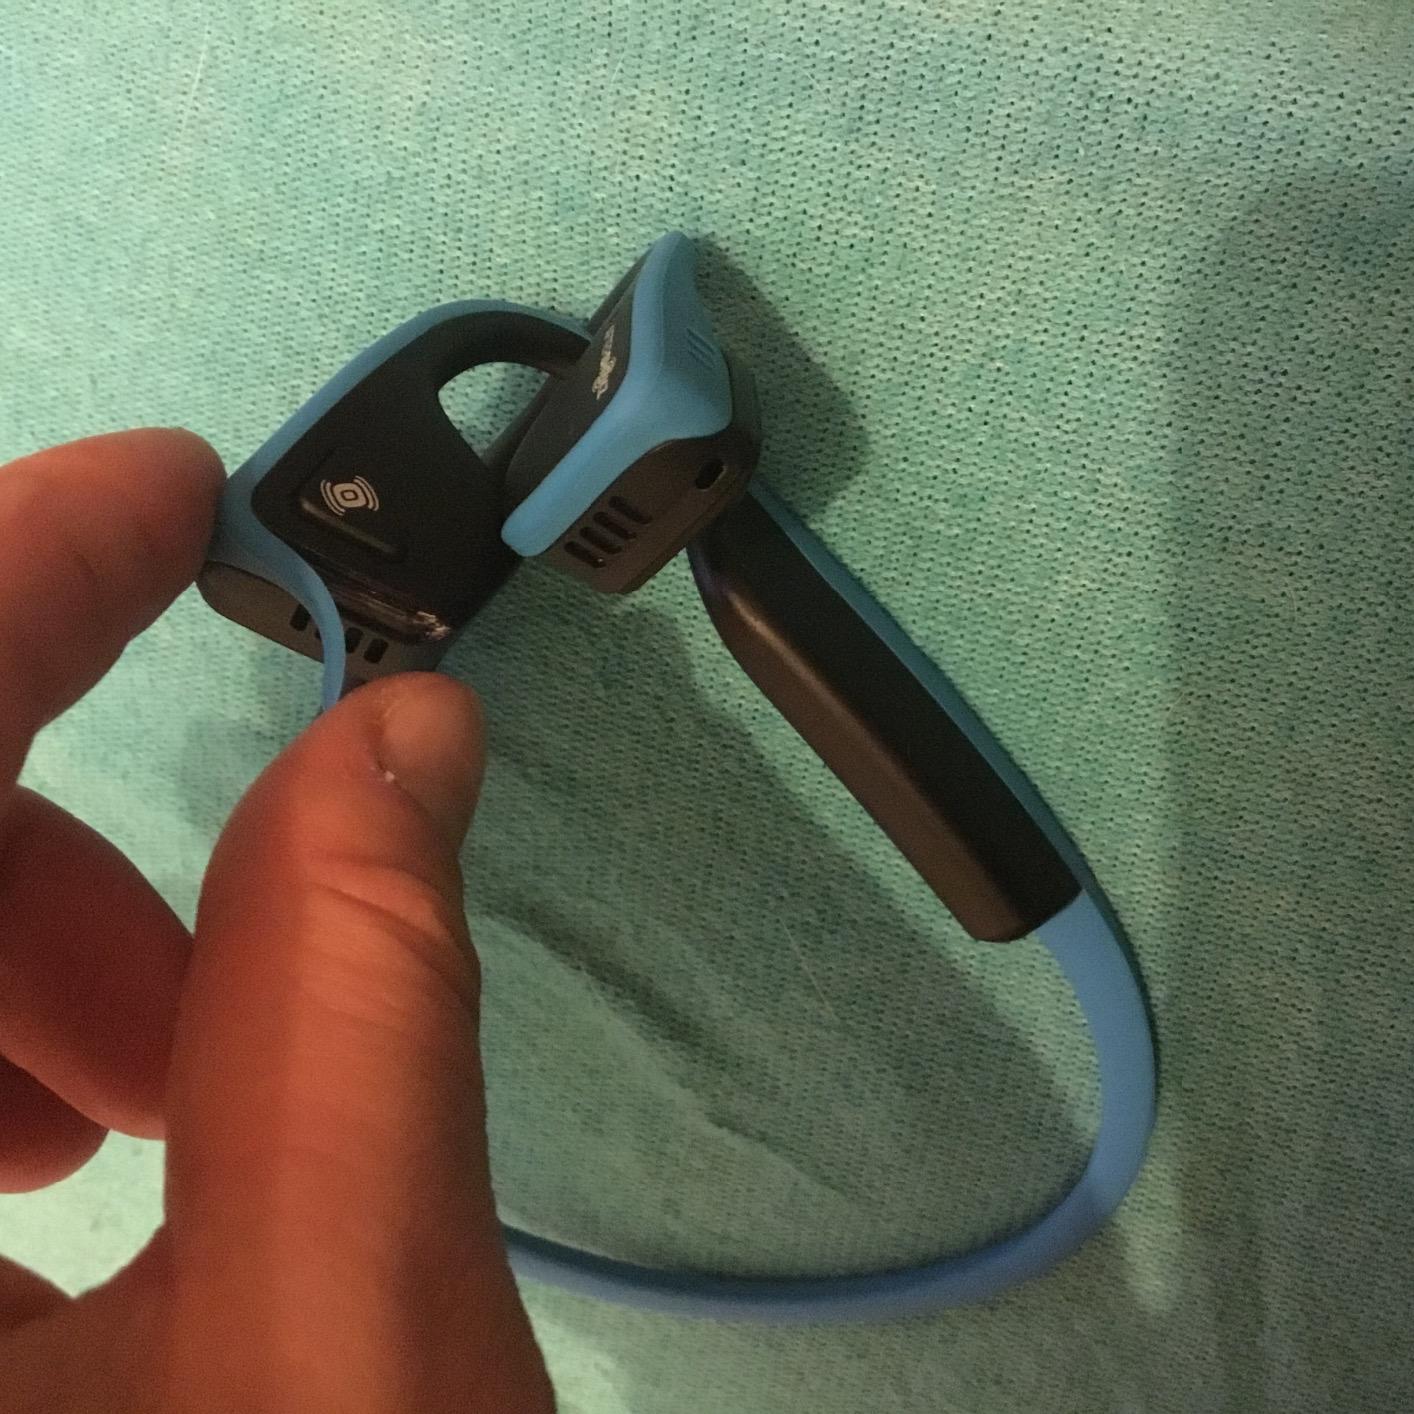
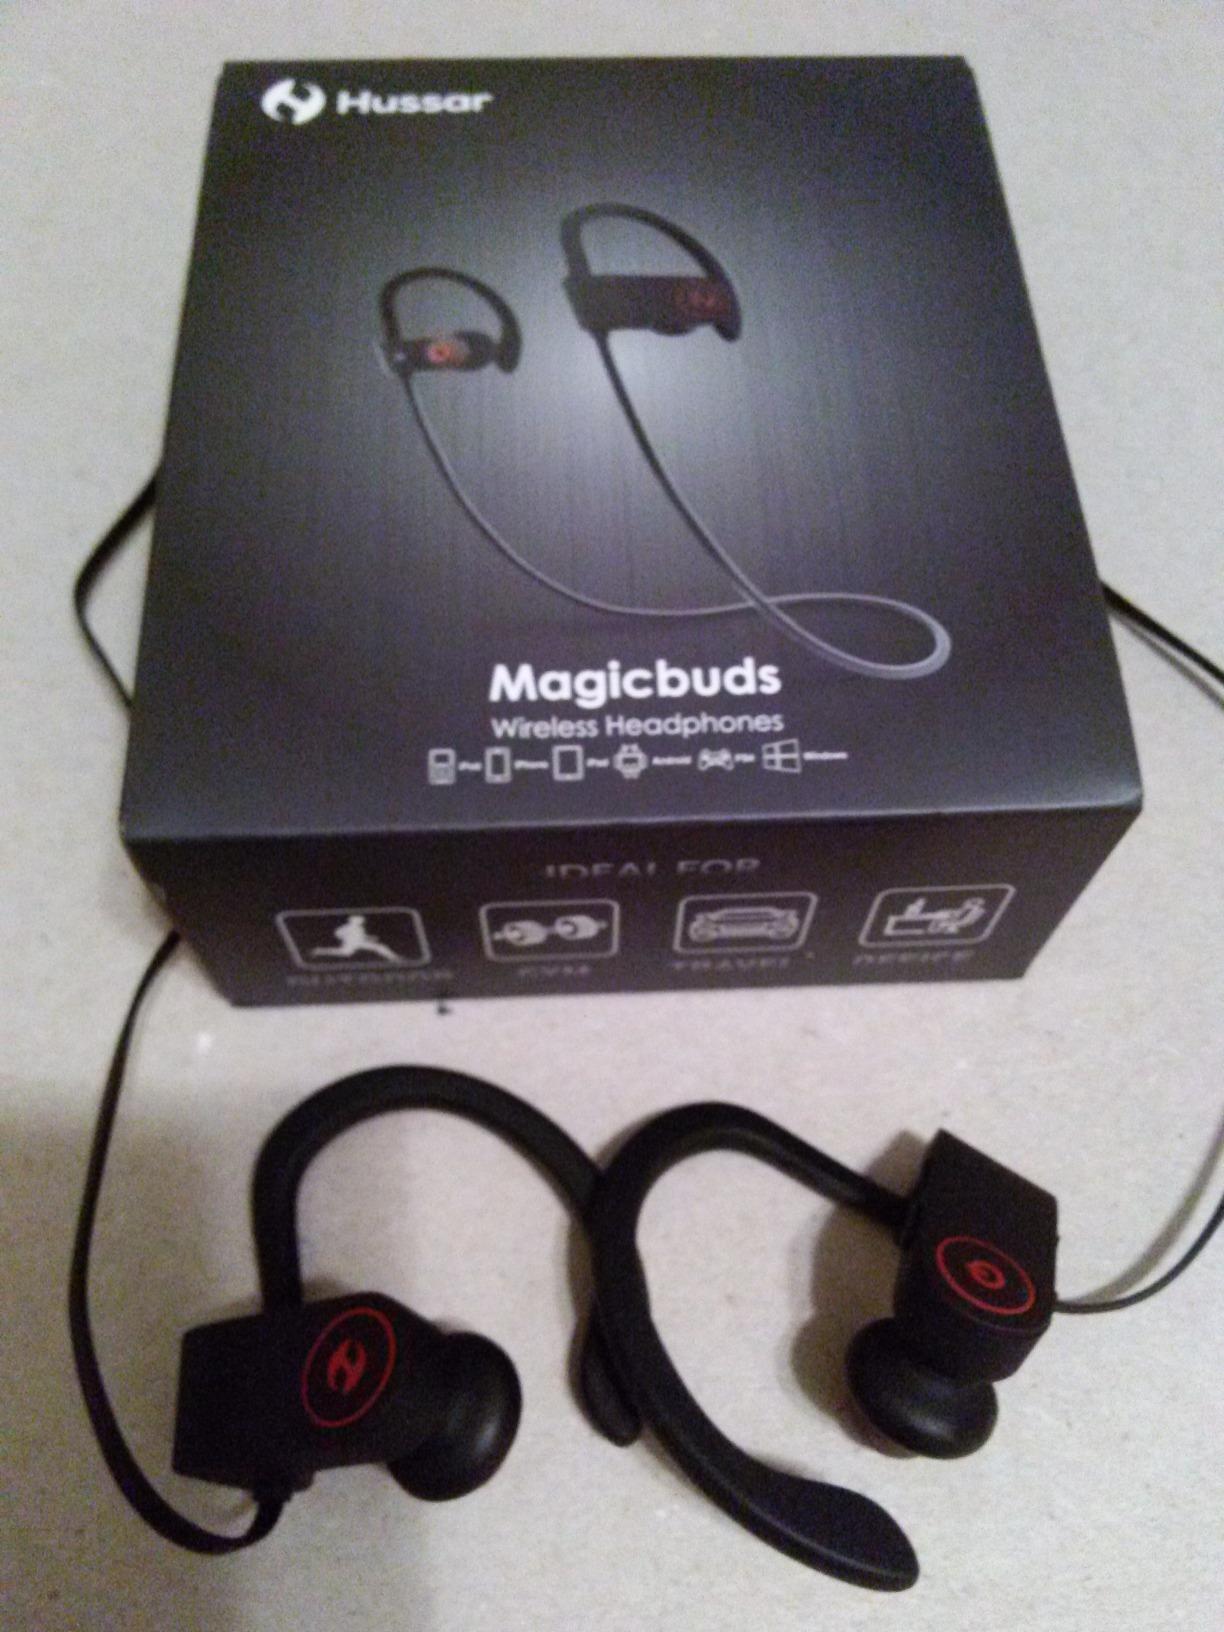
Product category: headphones
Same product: no